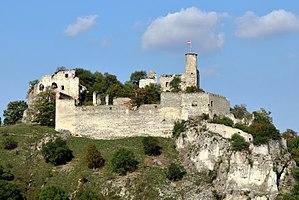
Le château fort de Falkenstein est une forteresse du XIᵉ siècle située au nord du Weinviertel, près du bourg frontalier de Marktgemeinde Falkenstein. Le château domine la plaine de Moravie depuis un éperon calcaire rocheux, à 415 m d'altitude.
Le Weinviertel, Pays sous le Manhartsberg ou arrondissement Unter-Manharts-Berg, est une région du nord-est de la Basse-Autriche. Le Weinviertel est la plus grande région viticole d’Autriche.